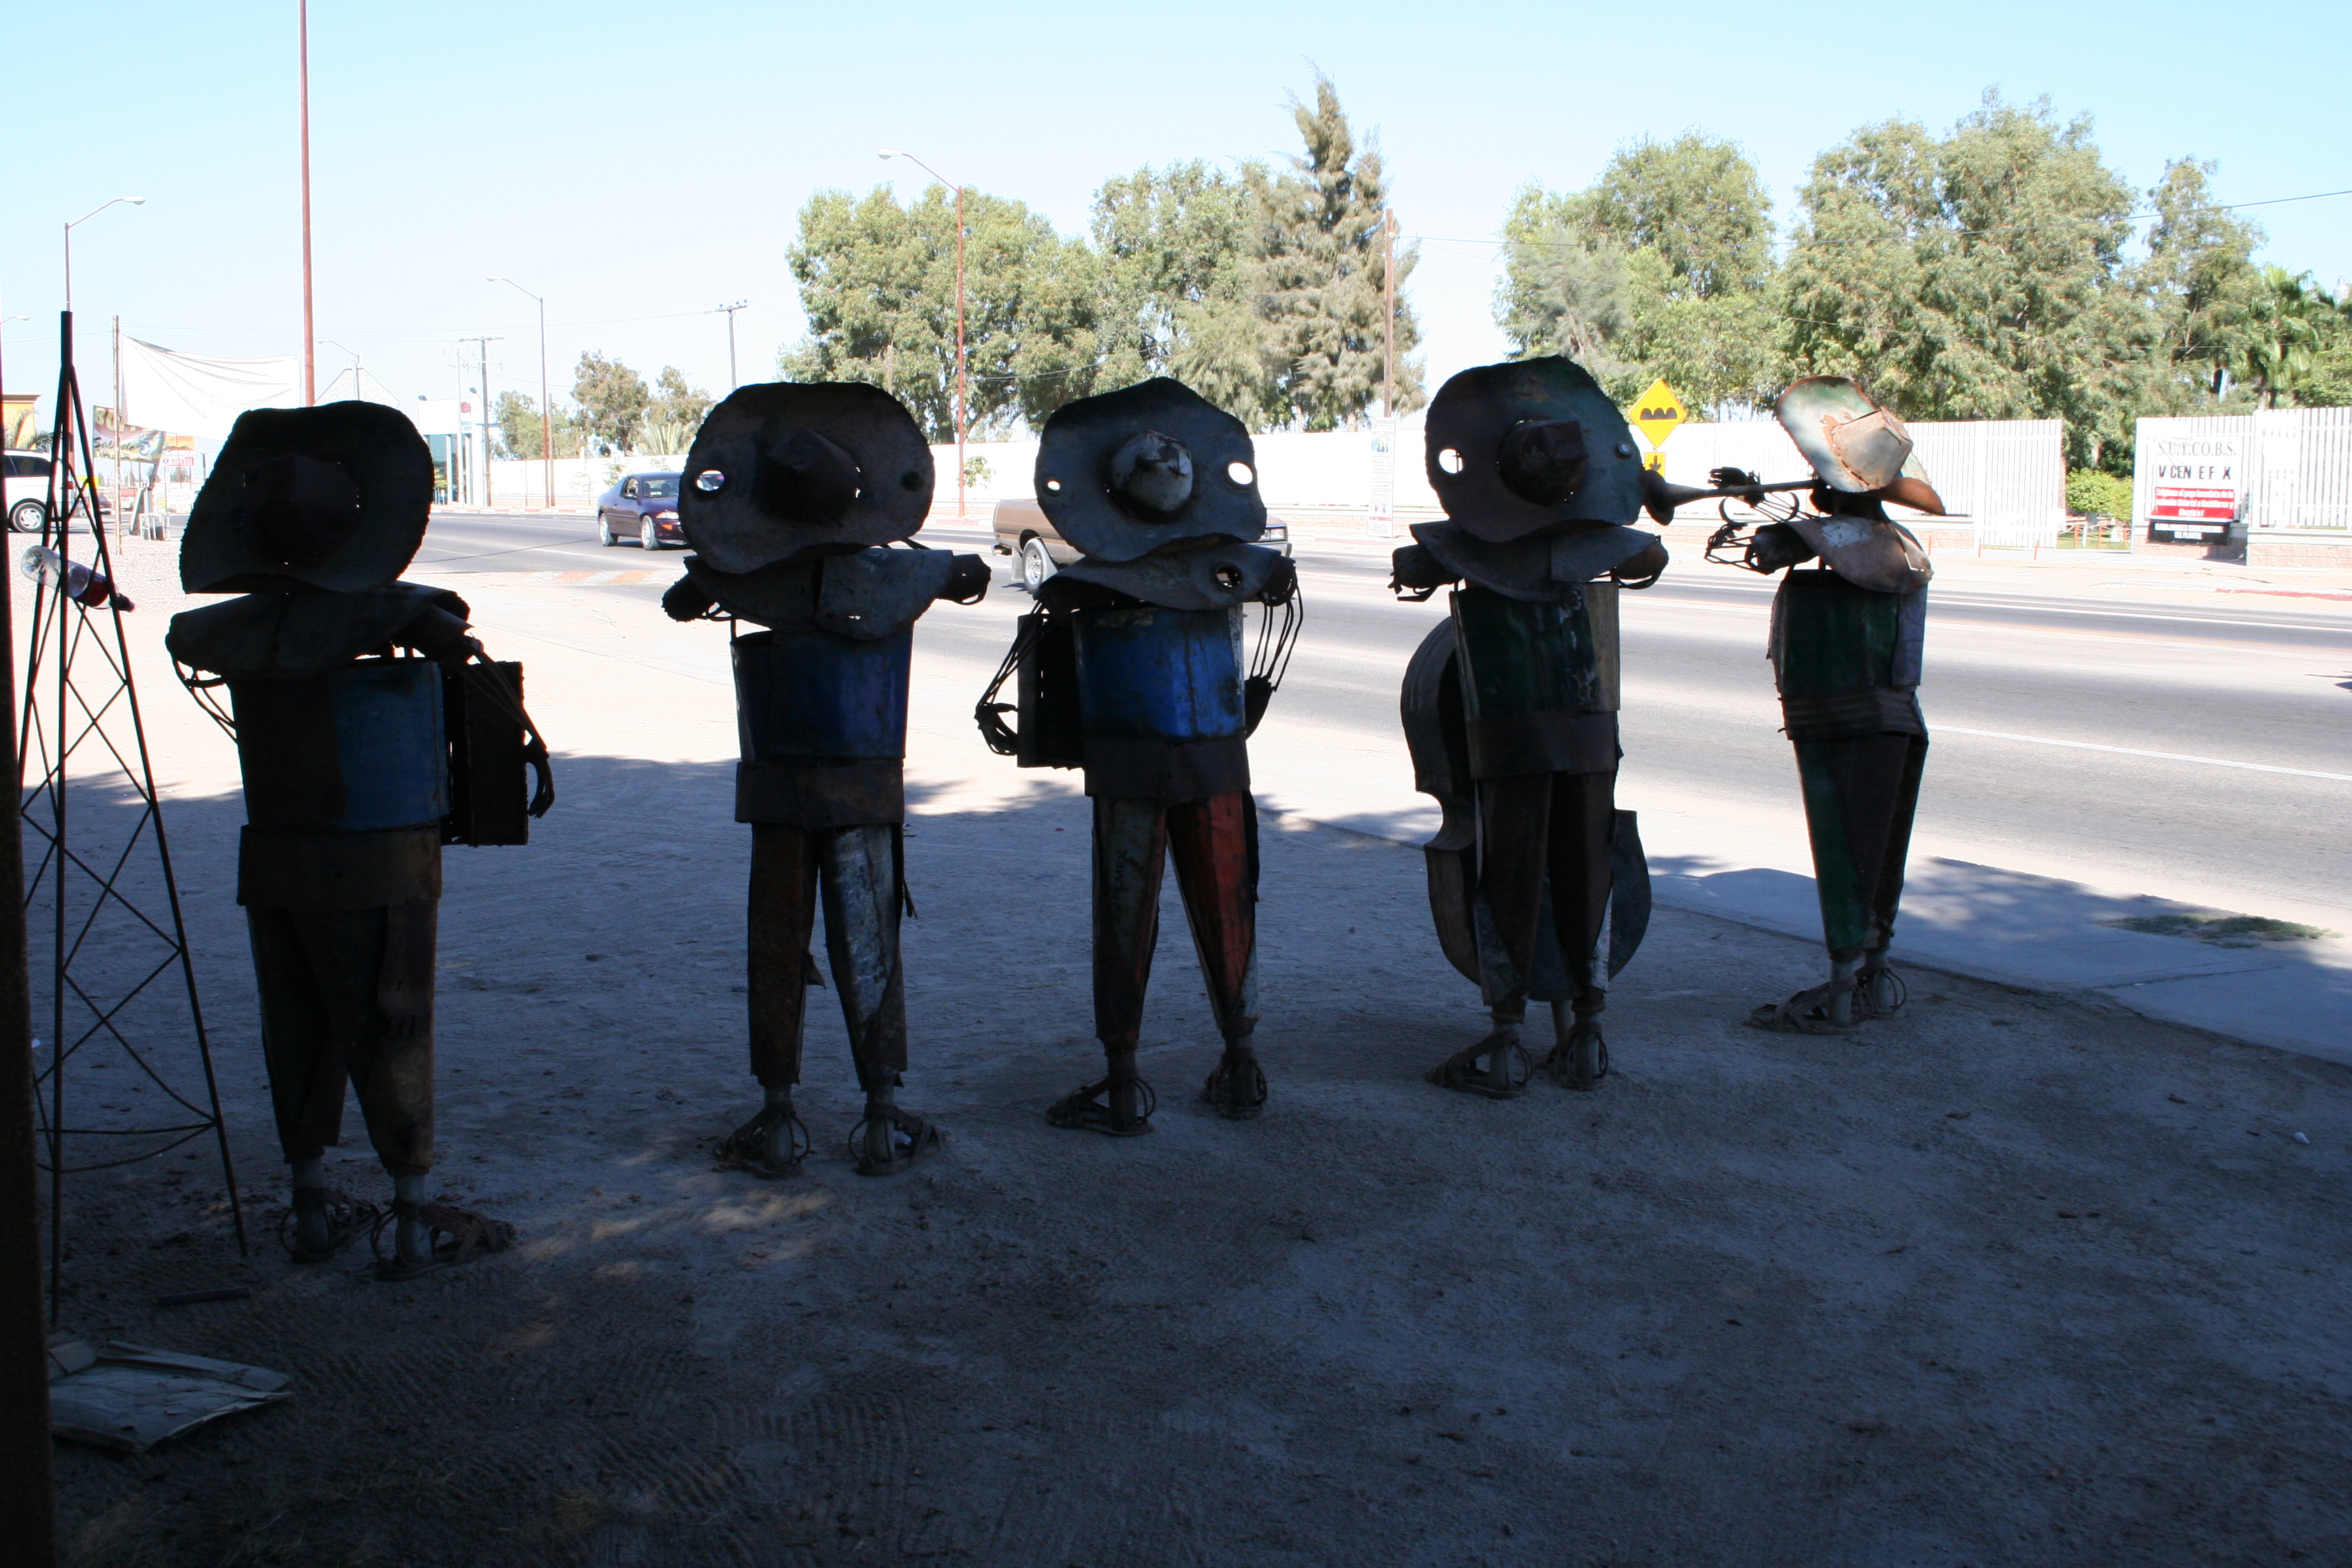
tree, water, winter, car, recreation, vehicle, mexico, rockypt, personal protective equipment